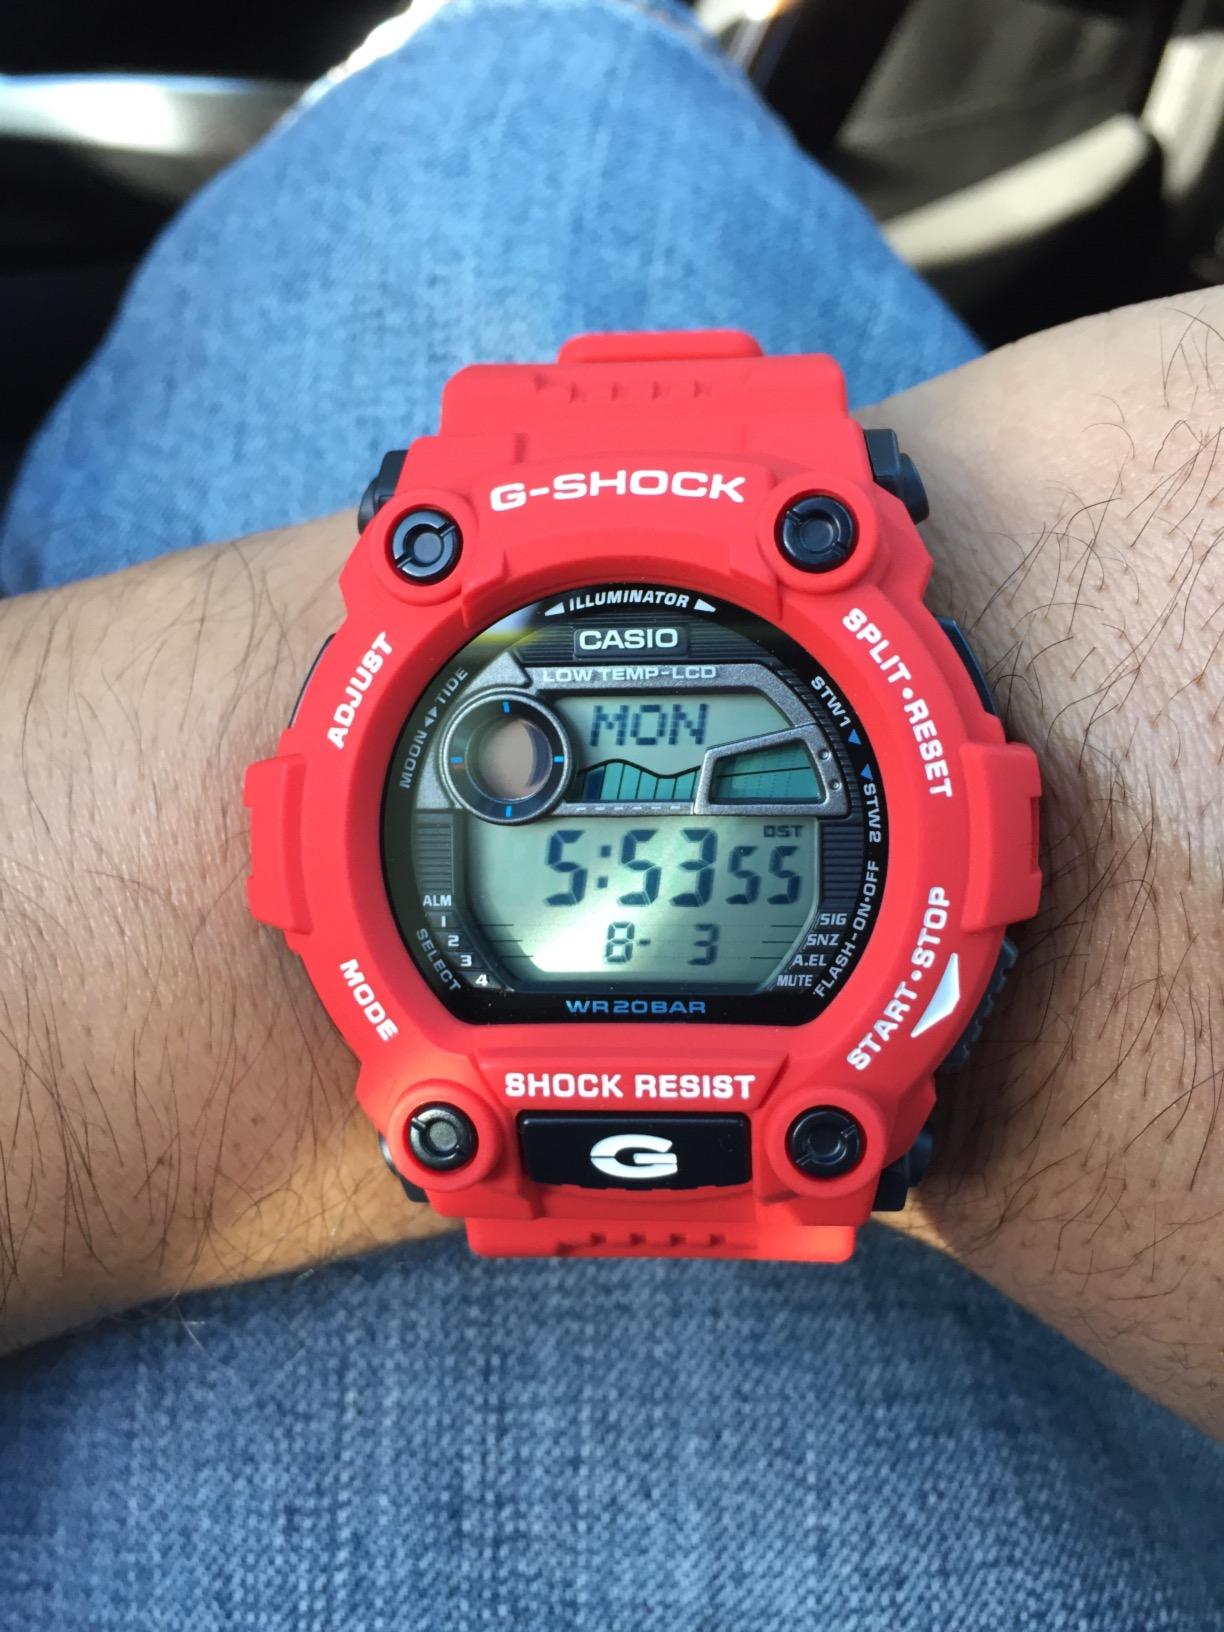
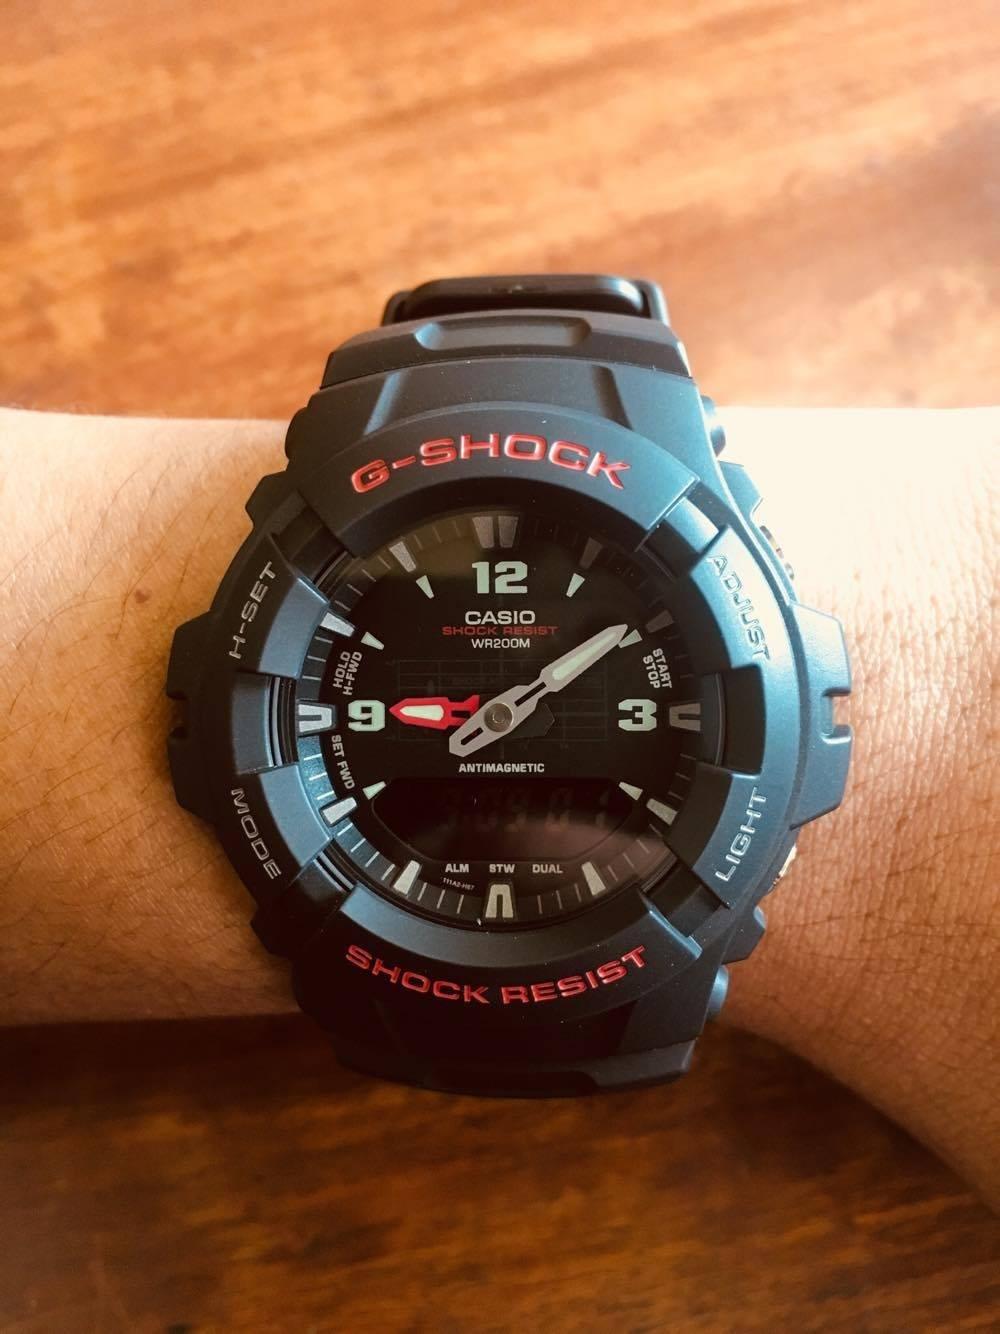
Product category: accessories_watch
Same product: no